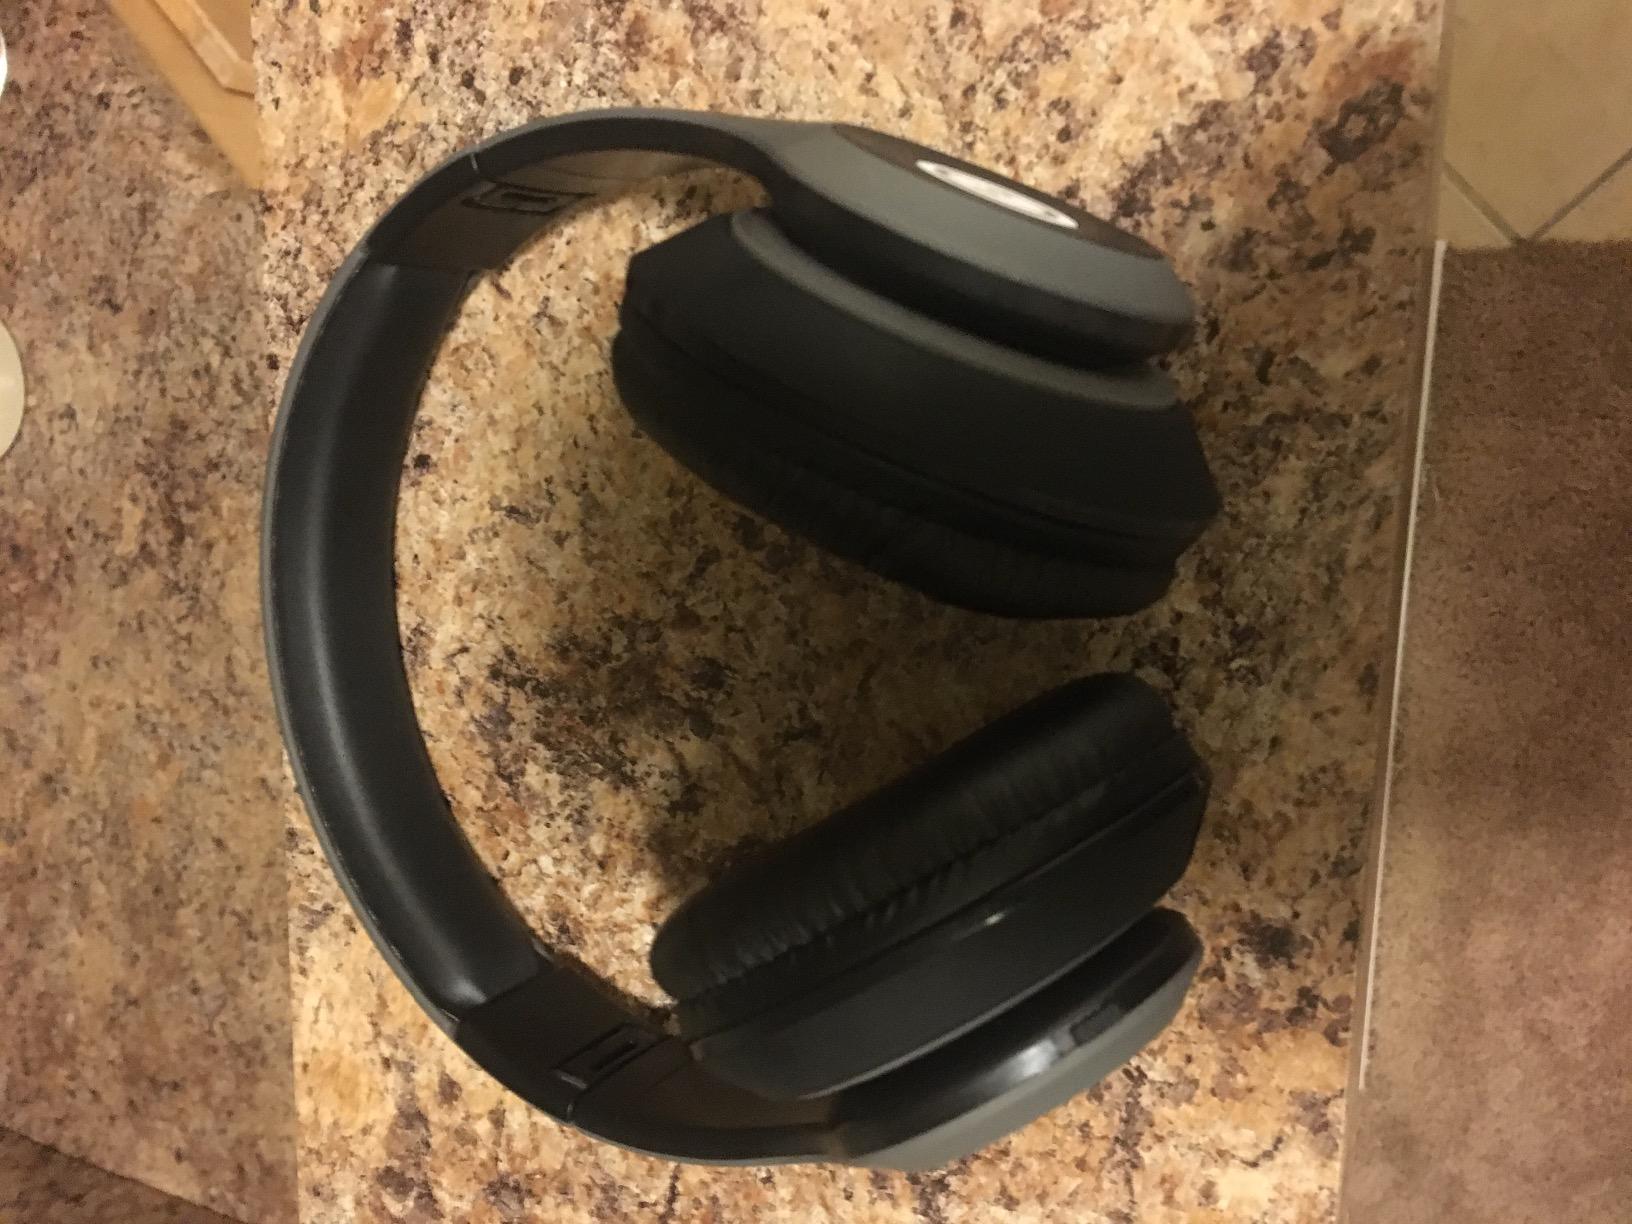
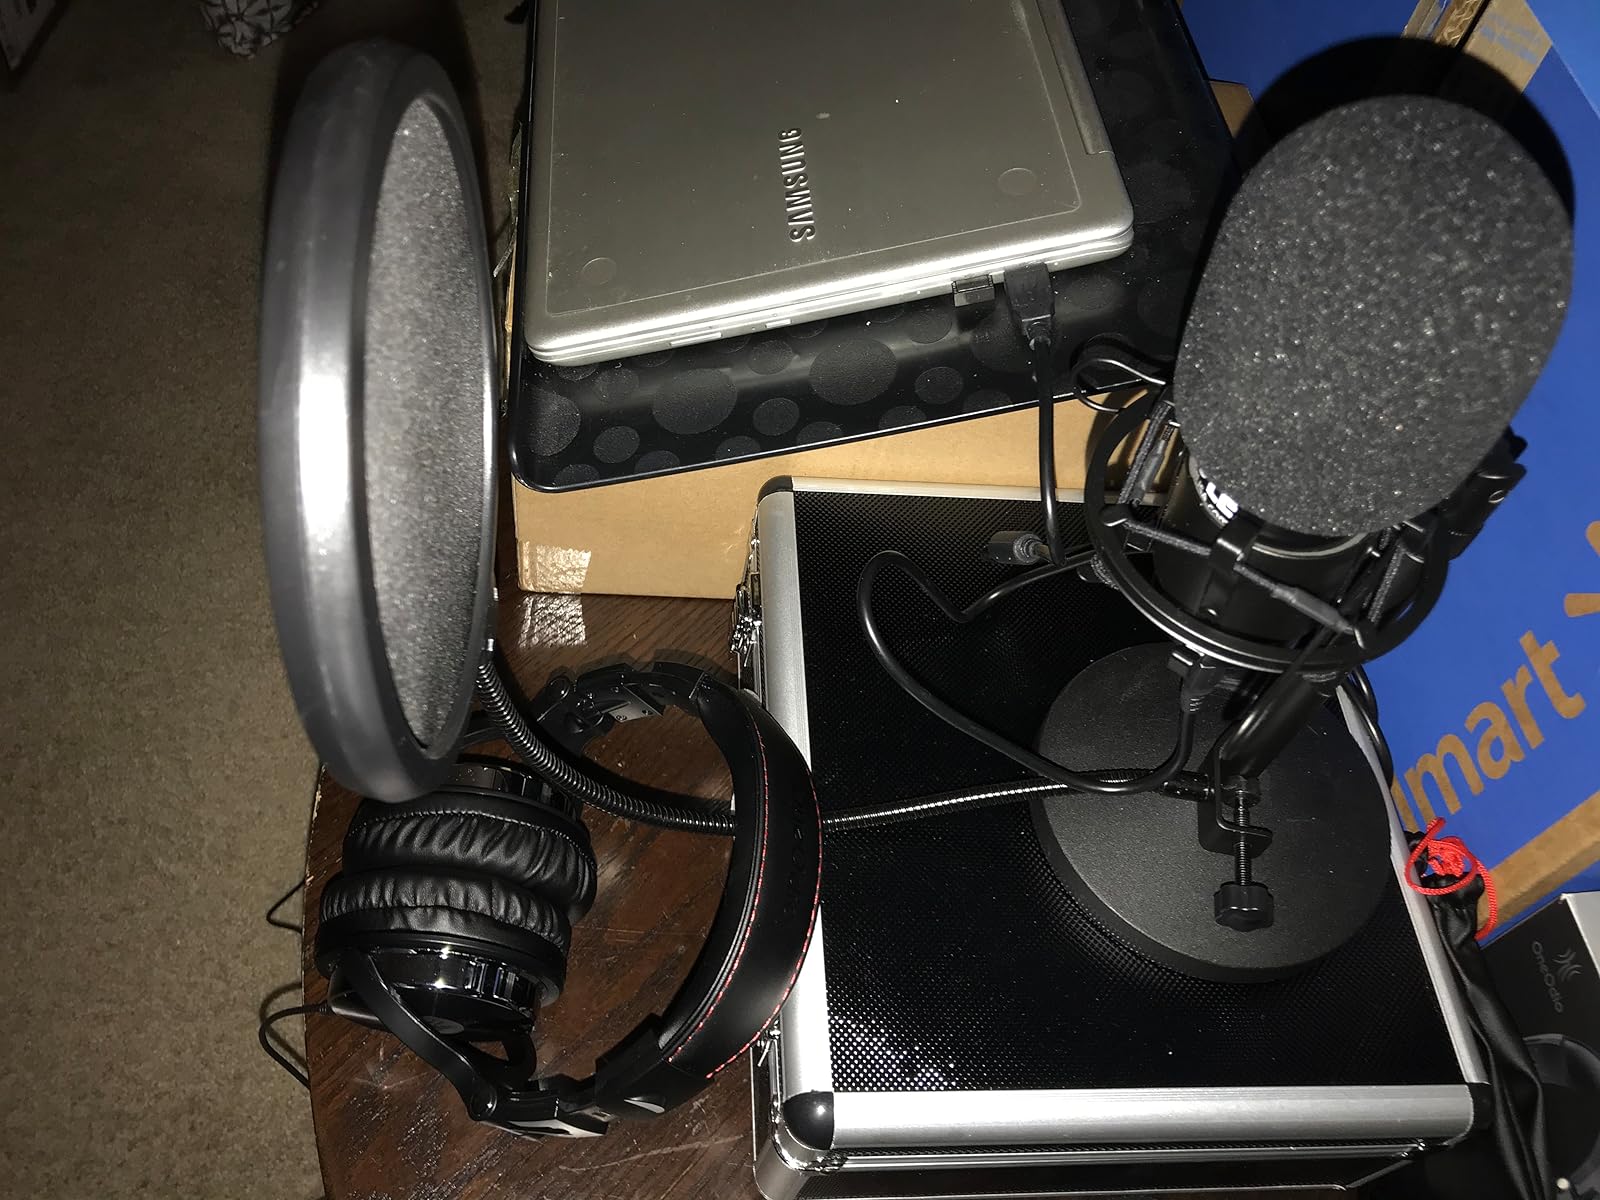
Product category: headphones
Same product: no